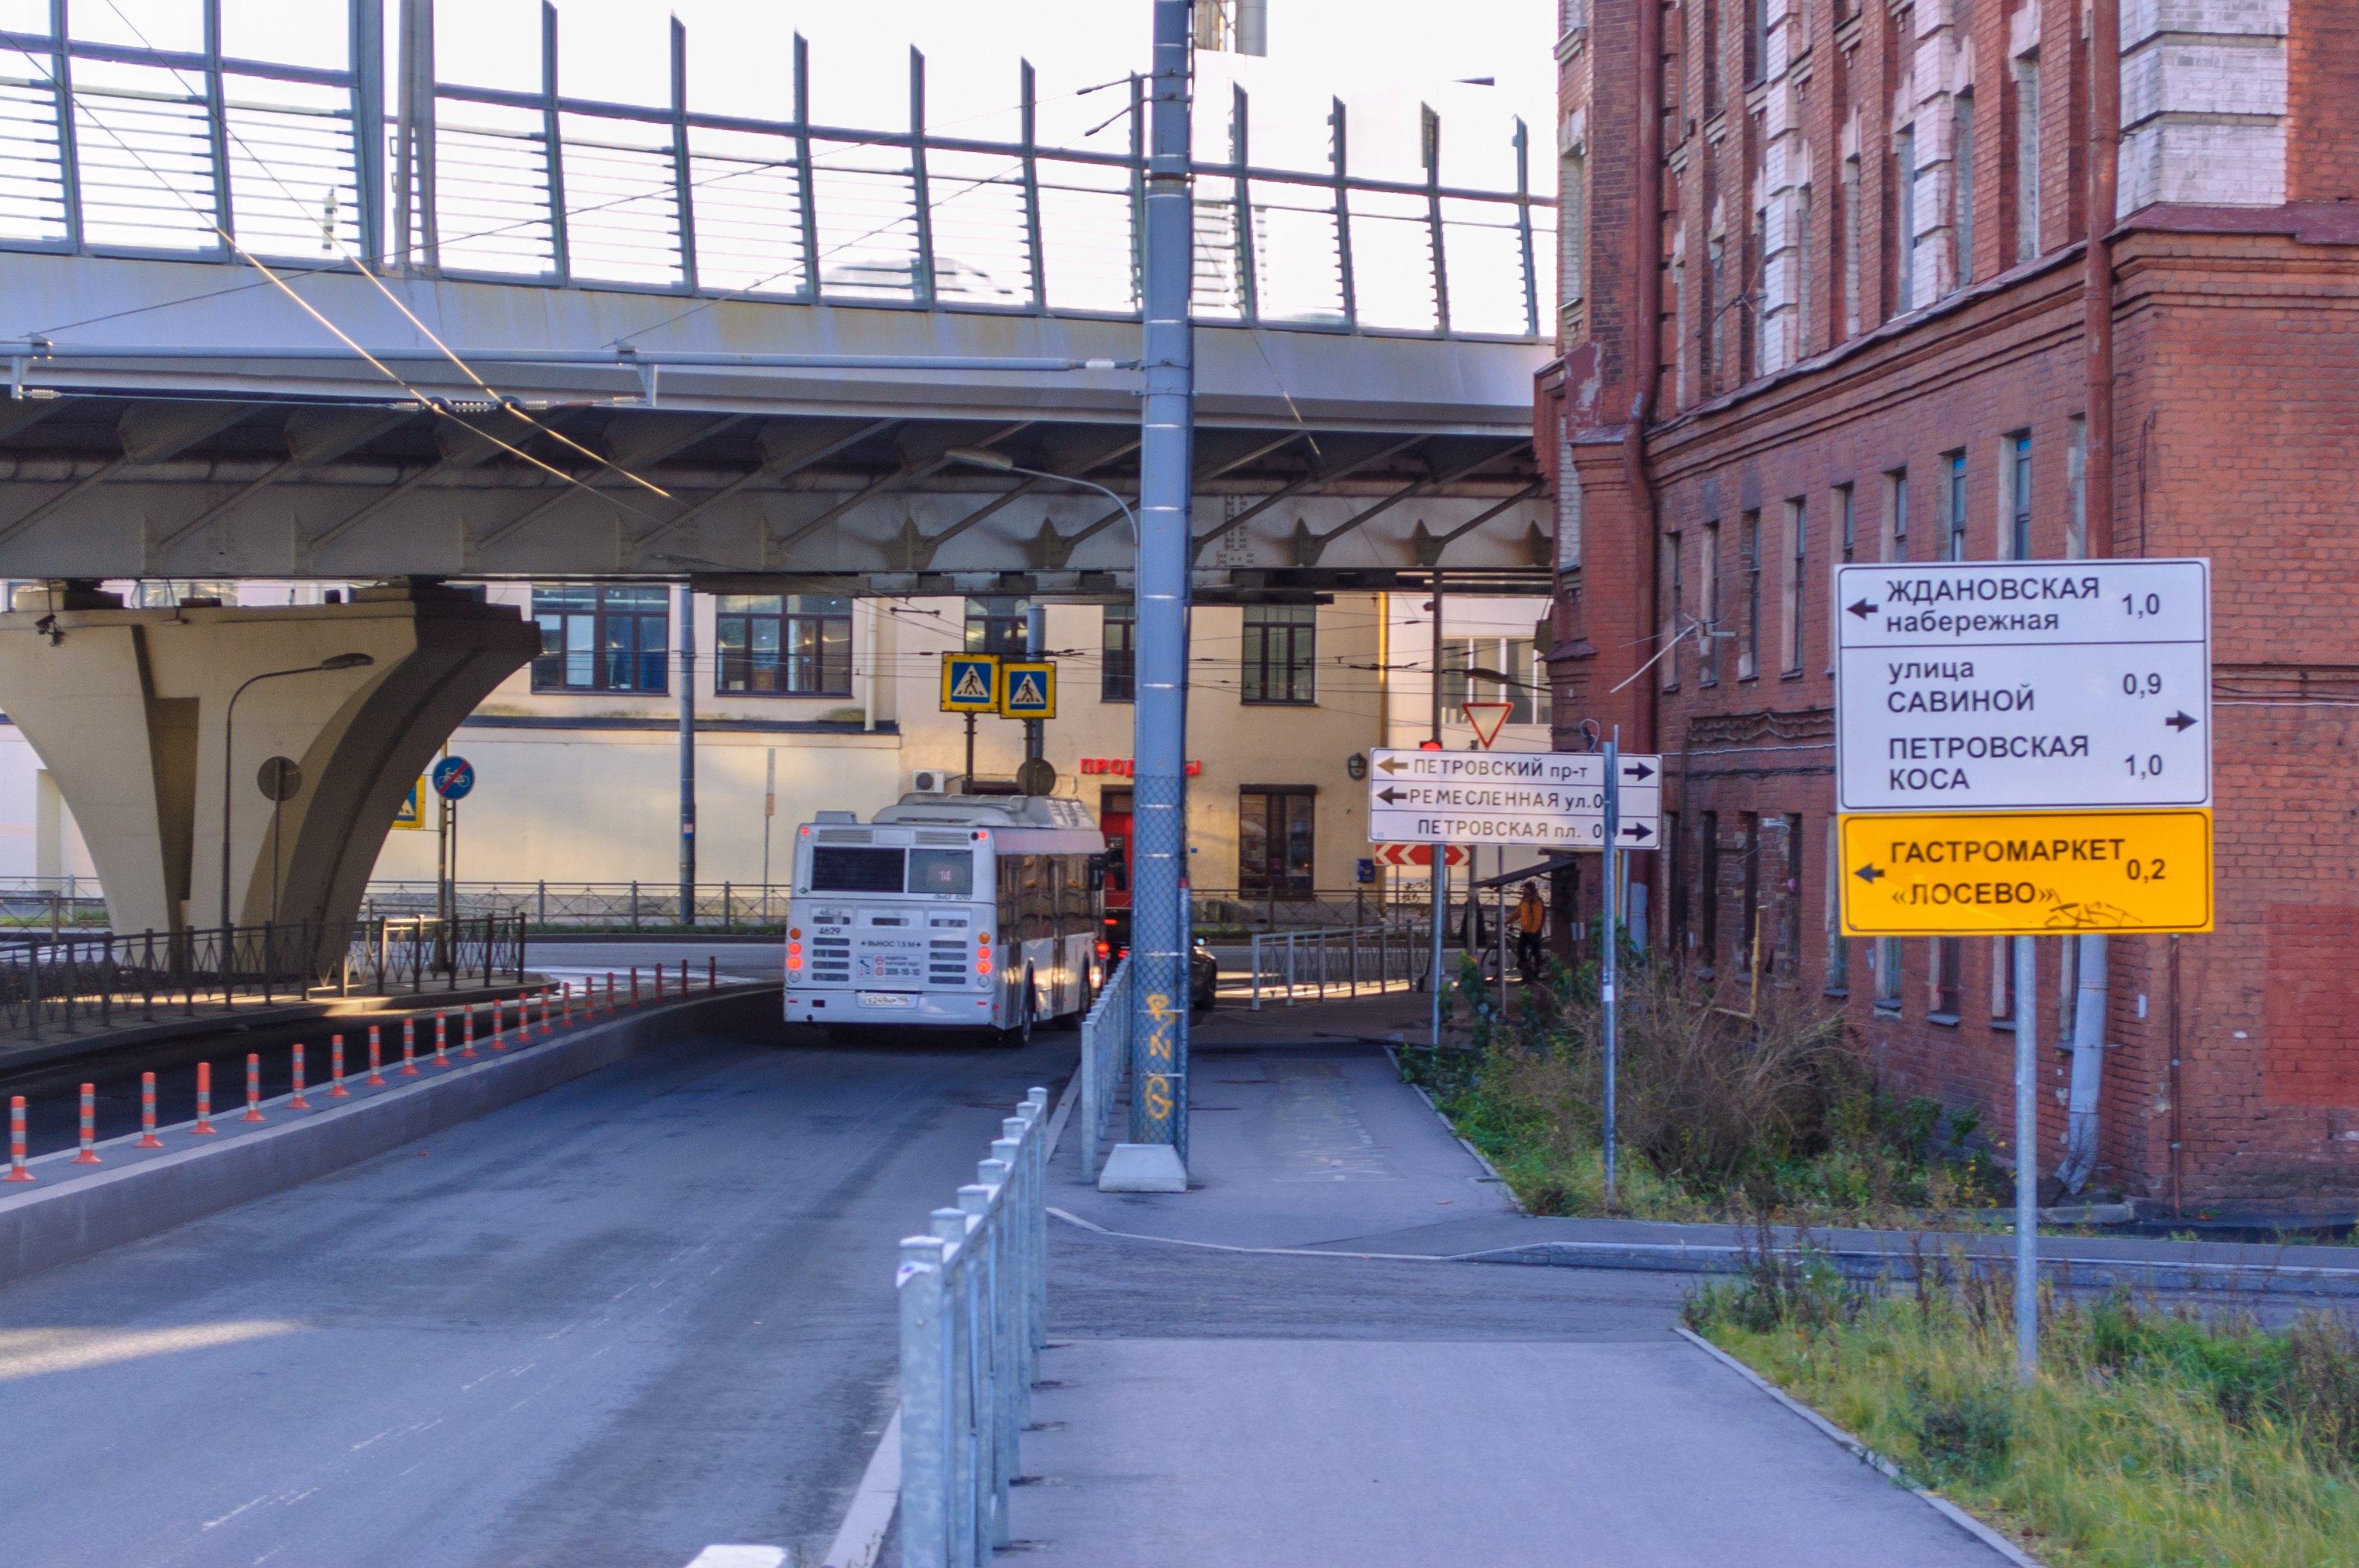
images